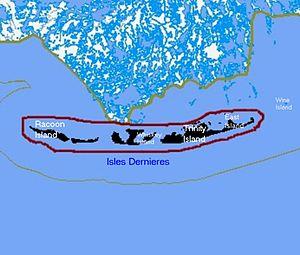
Cette page concerne des événements d'actualité qui se sont produits durant l'année 1856 du calendrier grégorien aux États-Unis.